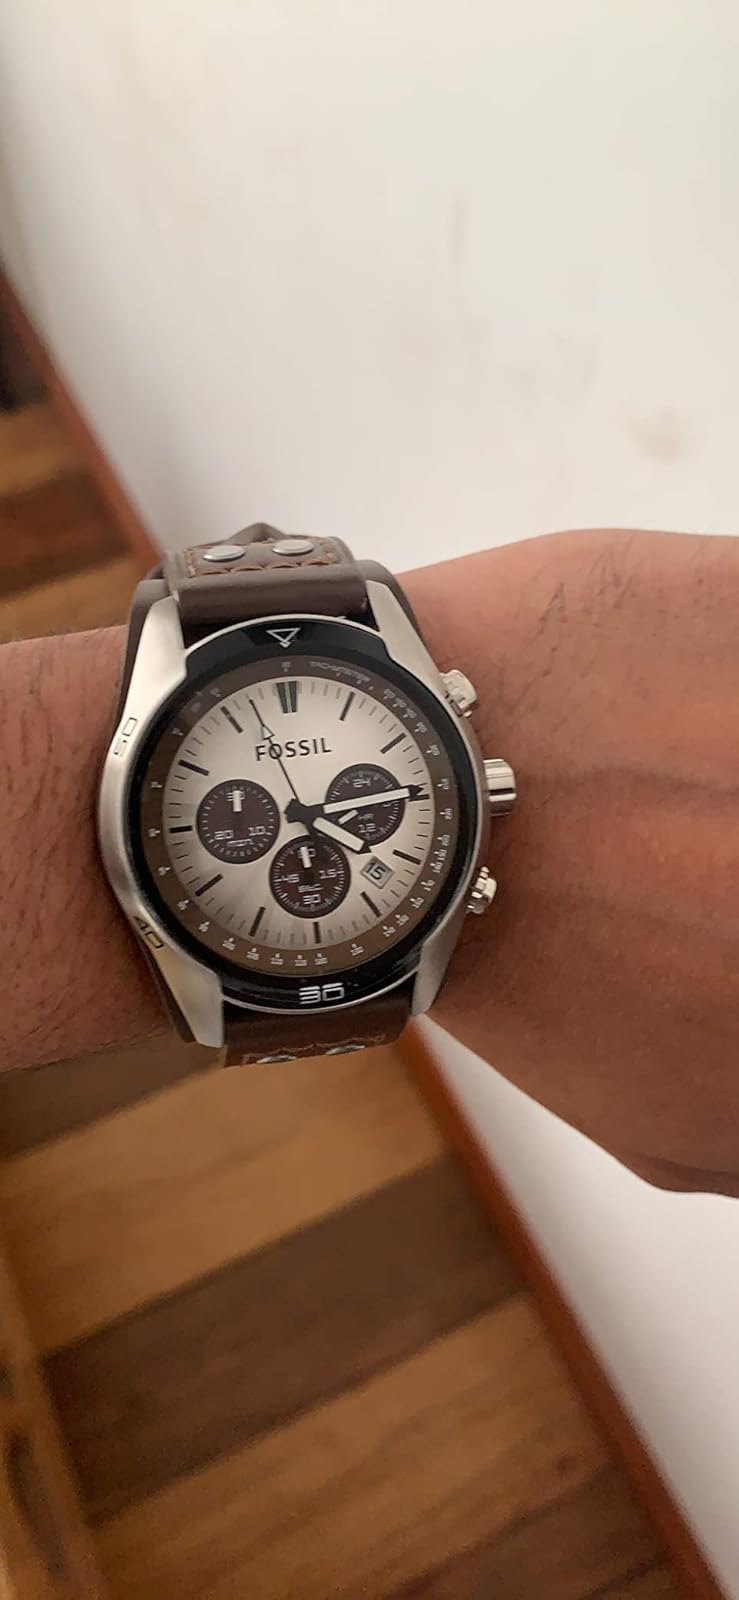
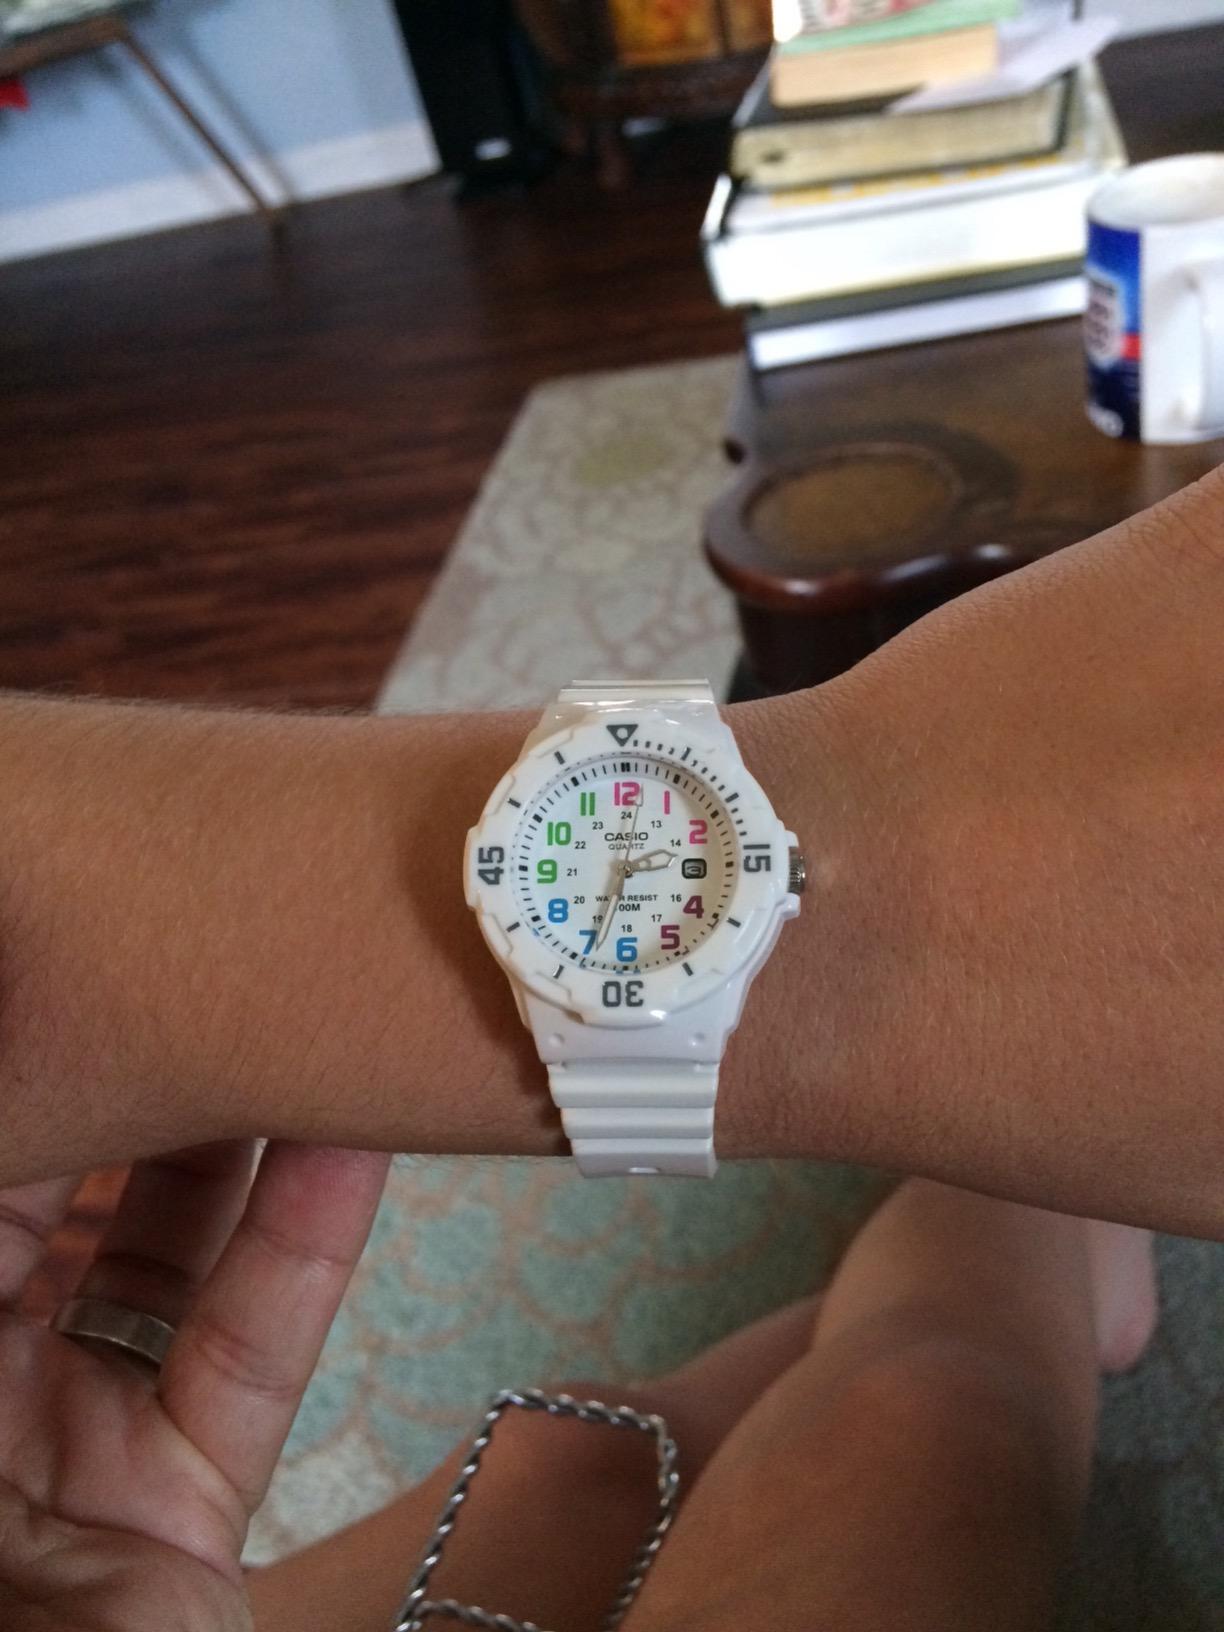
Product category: accessories_watch
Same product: no